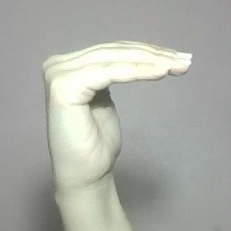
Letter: haa